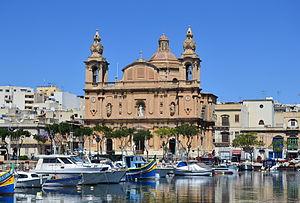
Msida, église paroissiale St Joseph, Malte This media is about Maltese cultural property with inventory number 16.
L-Imsida – ou plus simplement Msida – est une localité de Malte d'environ 8 800 habitants, située dans la zone intérieure de La Valette à Malte, lieu d'un conseil local compris dans la région Ċentrali.